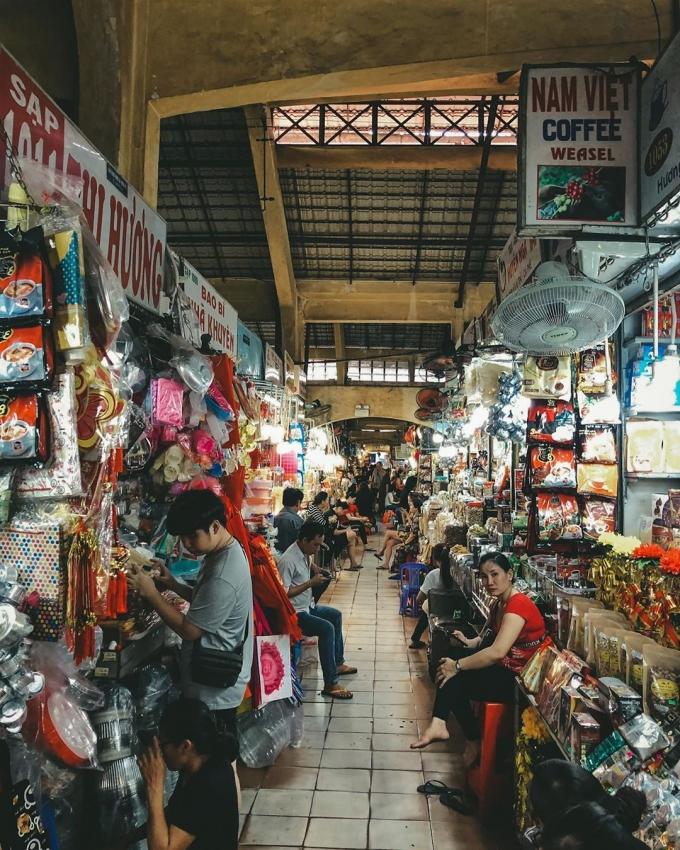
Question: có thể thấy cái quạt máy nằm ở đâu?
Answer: cái quạt máy nằm trên sạp hàng chỗ người phụ nữ mặc áo đỏ đang ngồi